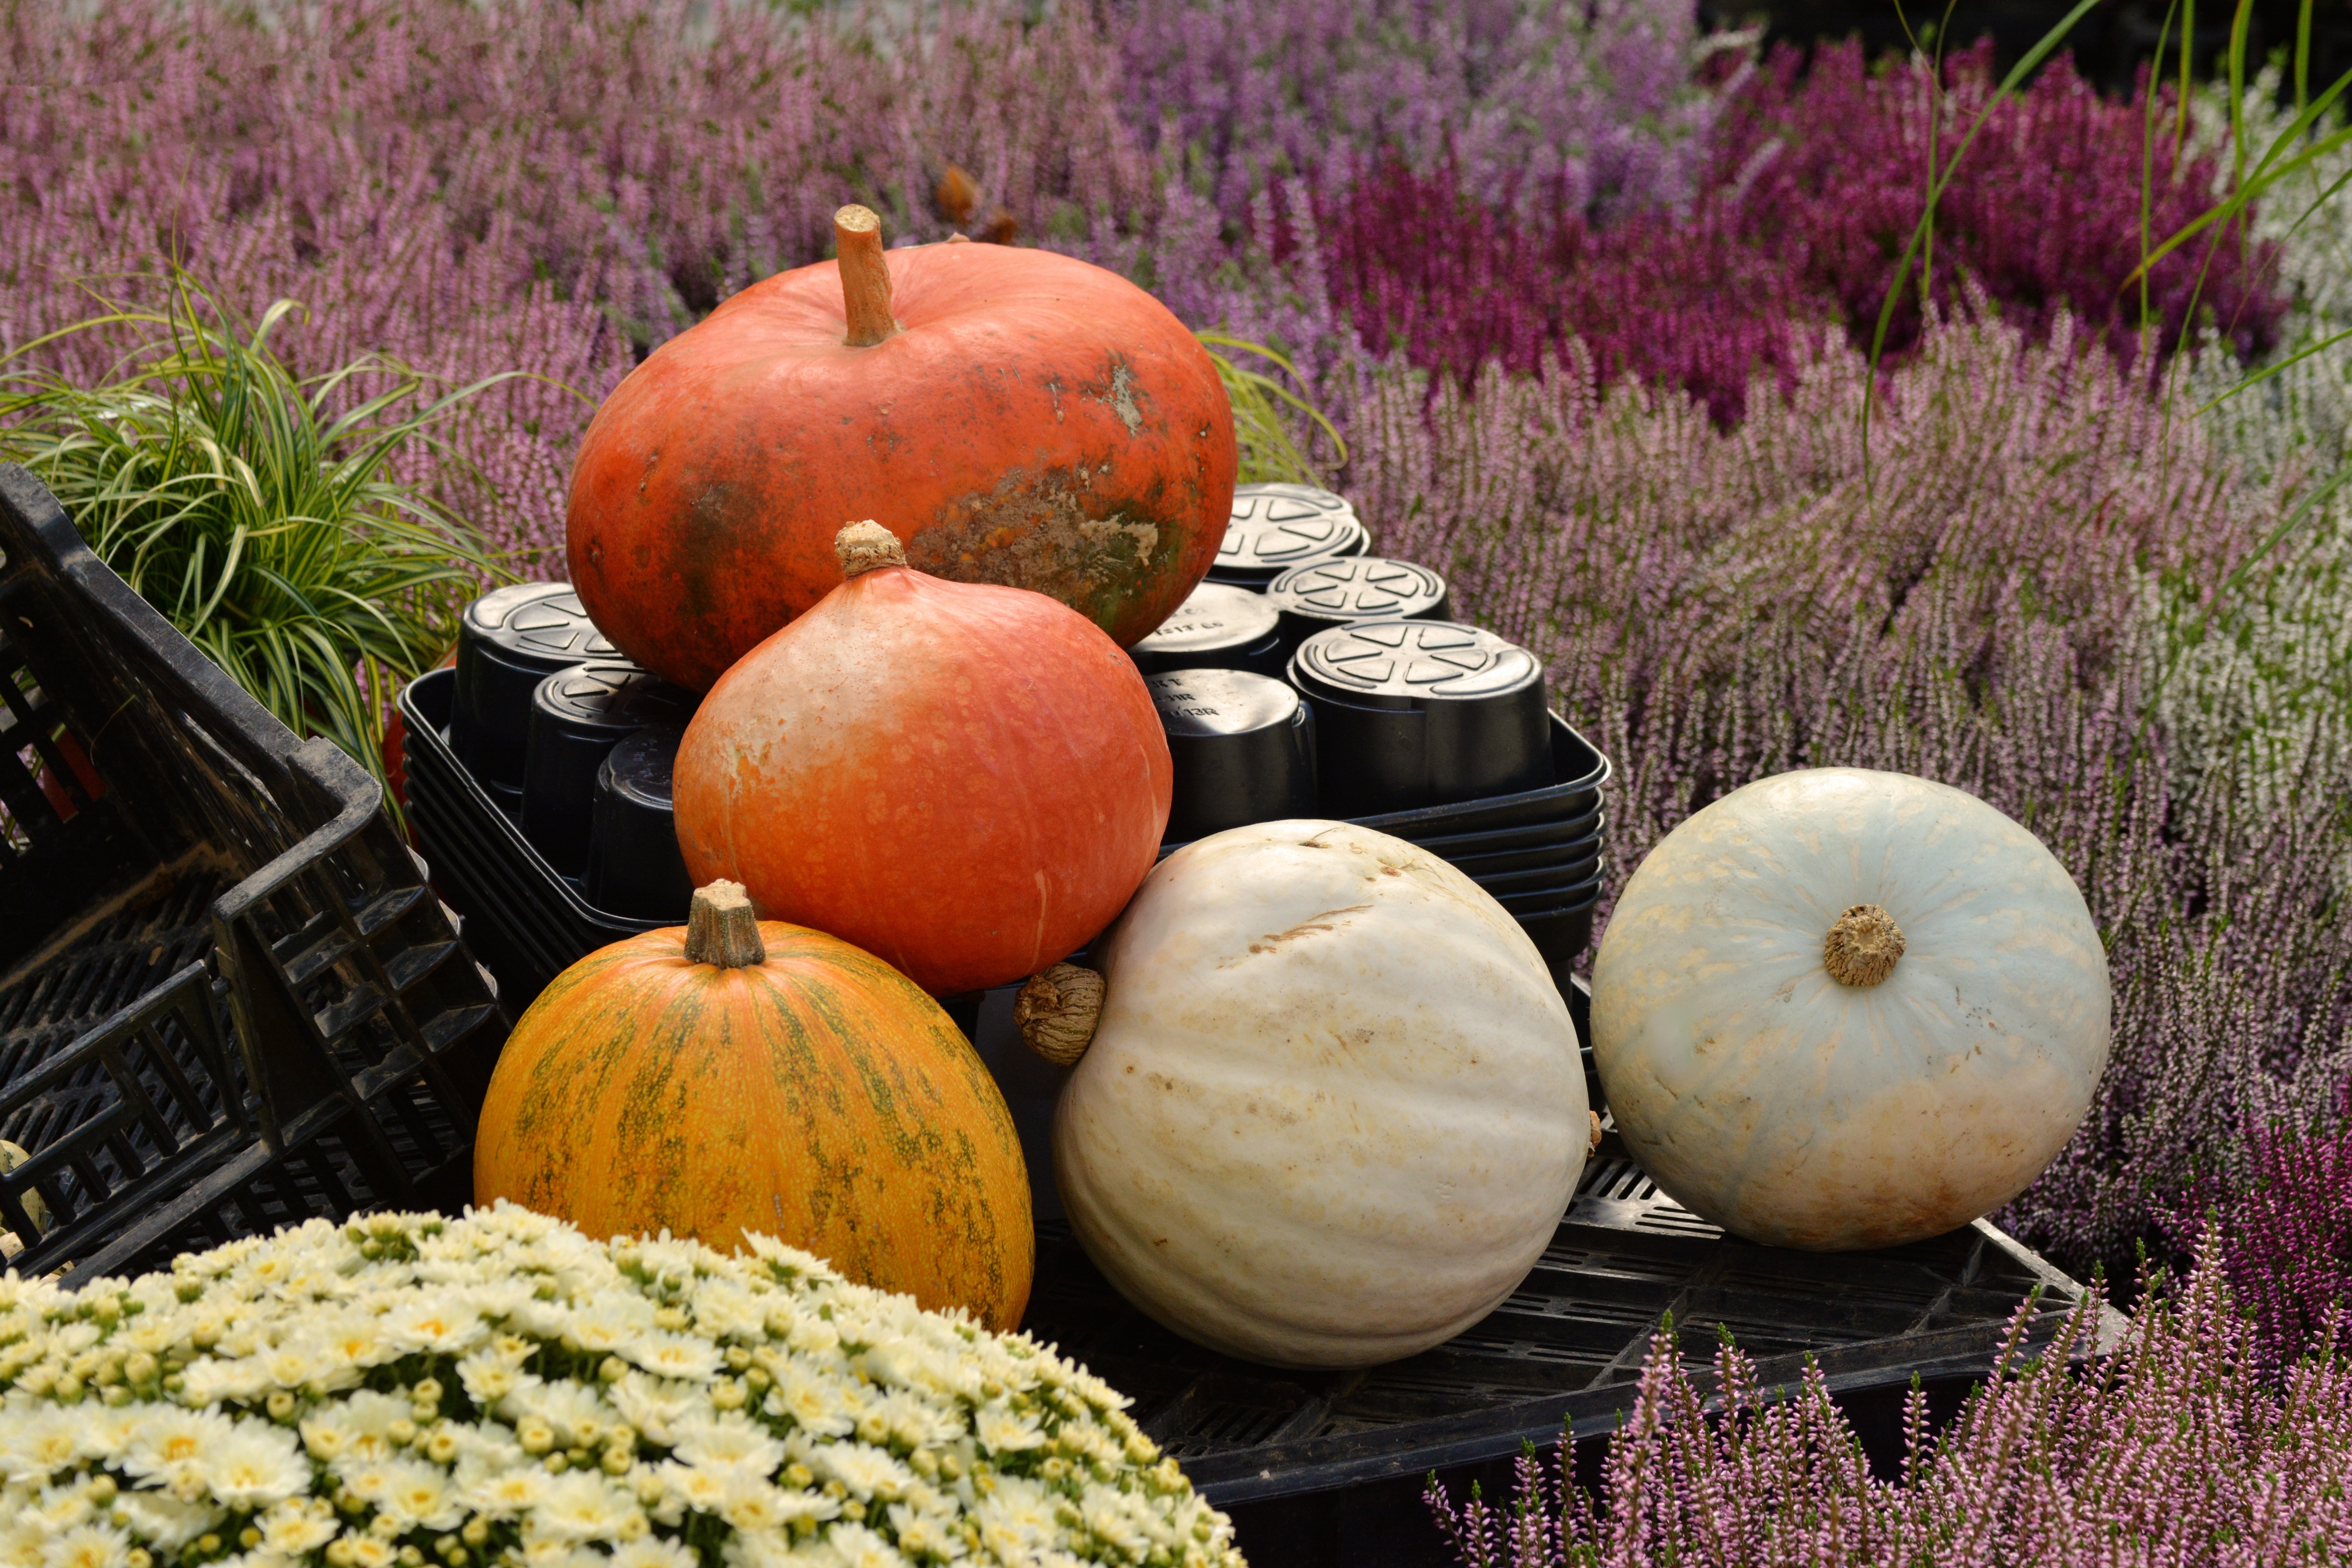
plant, food, produce, vegetable, autumn, pumpkin, garden, gourd, calabaza, carving, pumpkins, heide, nursery, cucurbita, offer, autumn plant, flowering plant, winter squash, land plant, cucumber gourd and melon family